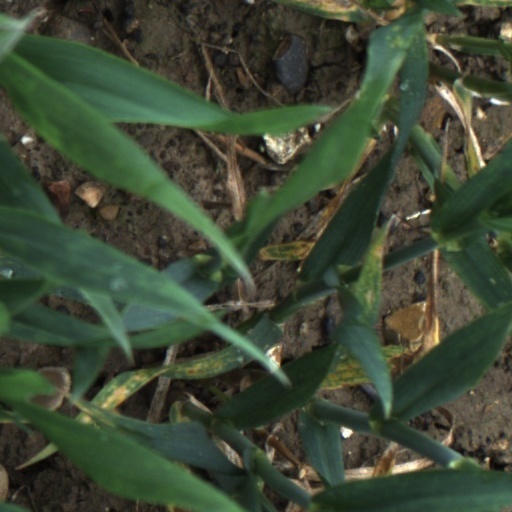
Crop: wheat